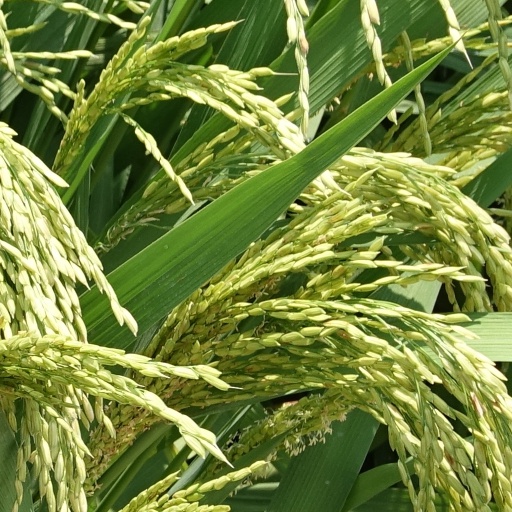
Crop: rice